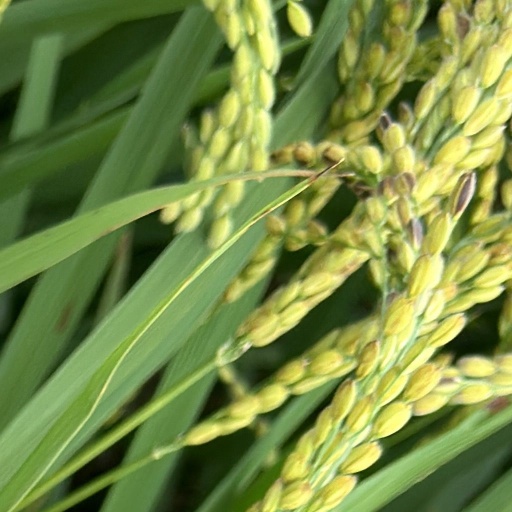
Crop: rice